Canary Islands

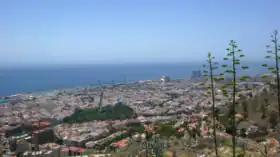
View of Santa Cruz de Tenerife

At the beginning of the 20th century, the British introduced a new cash-crop, the banana, the export of which was controlled by companies such as Fyffes.